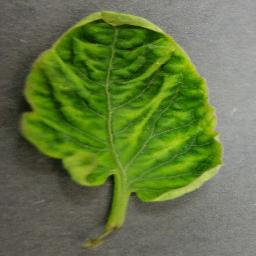
Label: Tomato___Tomato_Yellow_Leaf_Curl_Virus